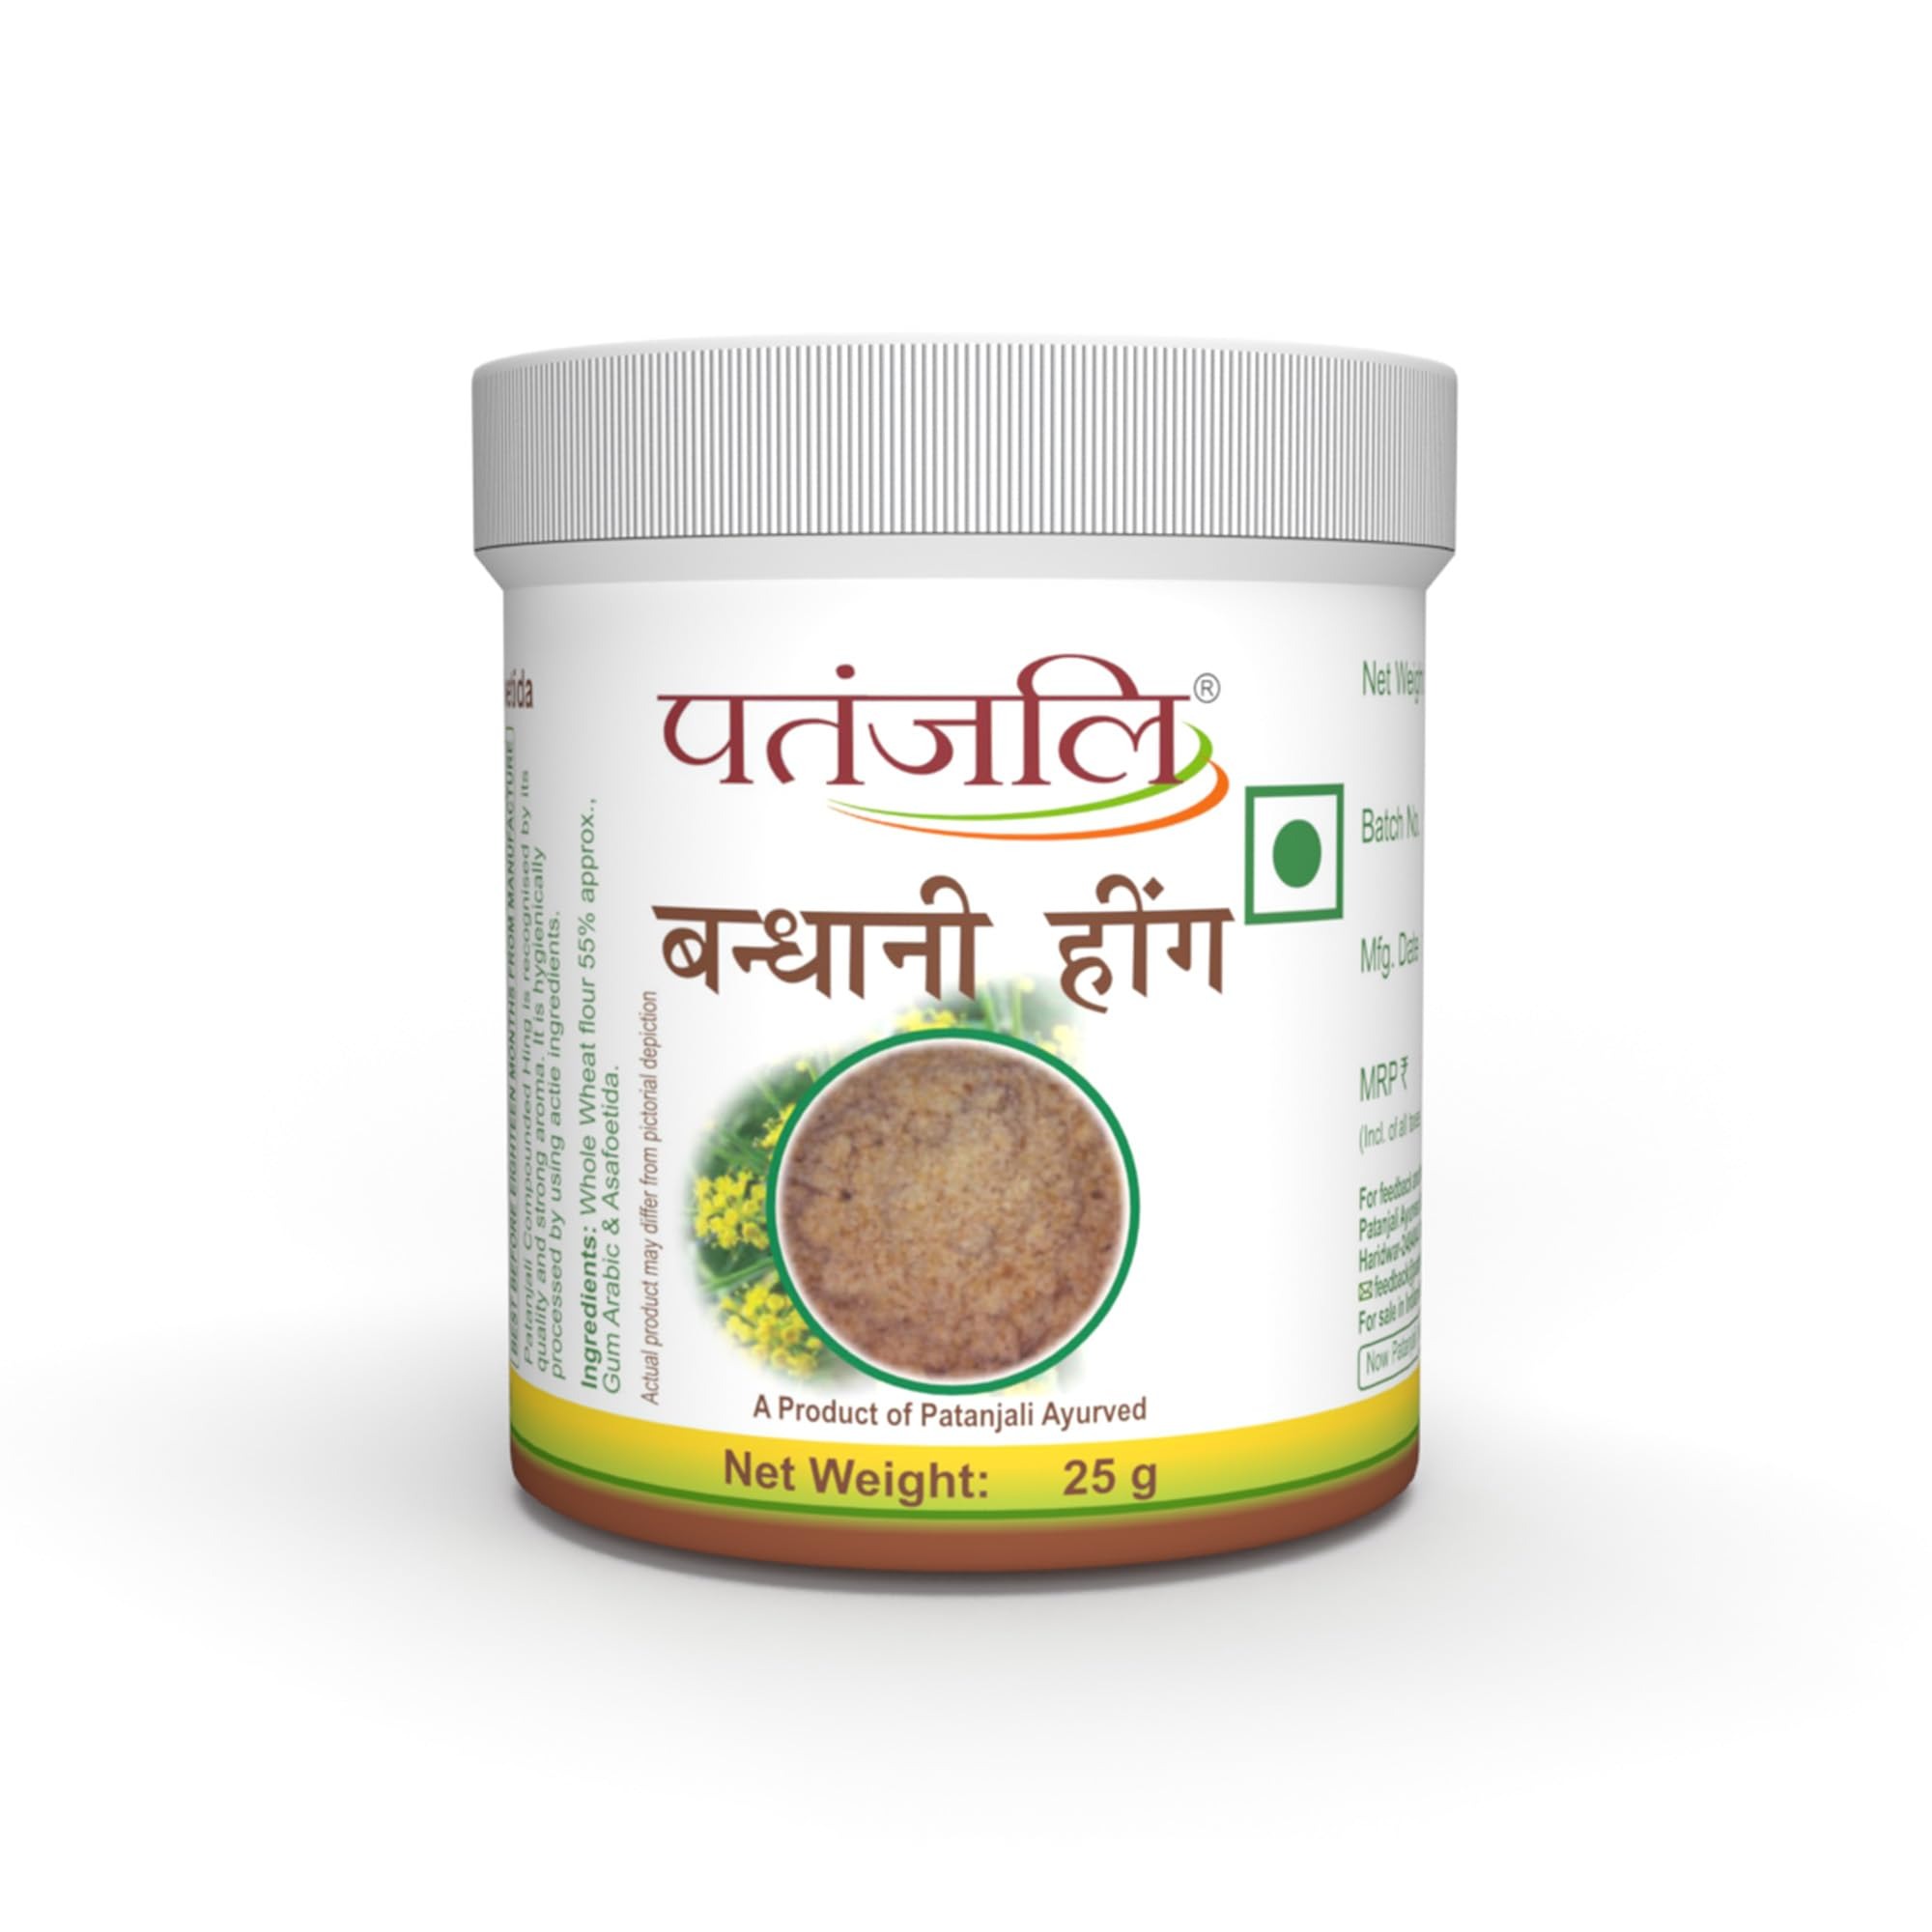
Item Name: Patanjali Bandhani Asafoetida (Hing) 25 Gm / 0.05 lb - Pack of 10
Bullet Point 1: Adds a savory, umami flavor to dishes, often used in place of garlic and onion in various recipes.
Bullet Point 2: Ideal for adding depth to curries, stews, and lentil dishes, or as a seasoning in vegetarian and vegan recipes.
Bullet Point 3: A pinch or two is sufficient to enhance the flavor of your dishes.
Bullet Point 4: 25 gram each (pack of 10)
Product Description: Patanjali Bandhani Asafoetida is a fine spice known for its distinctive flavor. It is widely used in Indian cuisine for its unique, pungent aroma and taste. It is best added at the beginning of the cooking process to allow its flavors to meld with other ingredients.
Value: 8.8185
Unit: Ounce

Price: 13.9